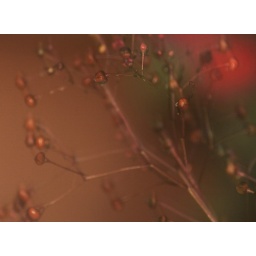
The tiny blossoms are gone, but this field flower retains its charm in ithe last days of summer.